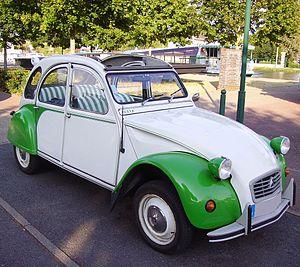
Citroën 2CV, série limitée « Dolly », version blanc meije et vert bambou."
Le constructeur automobile français Citroën a produit plusieurs modèles et séries limitées de la 2 CV au cours de la longue carrière de cette dernière. Certaines sont rares et sont devenues très prisées des collectionneurs.